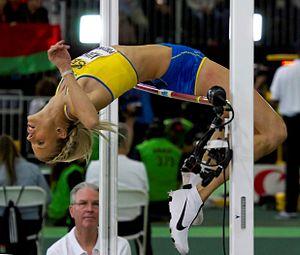
Erika Anna Kristina Kinsey née Wiklund est une athlète suédoise spécialiste du saut en hauteur.